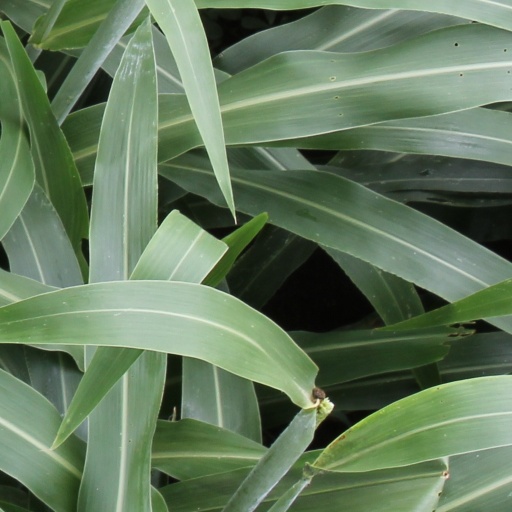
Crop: sorghum